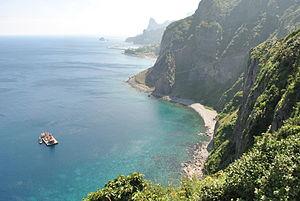
Ulleung-do est une île de Corée du Sud située dans la mer du Japon ou mer de l'Est. Les Japonais la connaissent sous les noms de Matsu Shima ou de Utsuryo To. Elle est aussi connue sous le nom de Dagelet pour les Européens, du nom de Joseph Lepaute Dagelet, scientifique français. C'est une île d'origine volcanique située à 120 km à l'est de la péninsule coréenne. Elle compte 10 000 habitants pour une superficie de 73,15 km² soit 137 hab/km². C'est un stratovolcan qui culmine à une altitude de 984 m au Seonginbong. L'île est composée essentiellement de trachyandésite. La dernière éruption majeure s'est produite il y a 9 350 ans, elle a atteint un indice d'explosivité de 6 et a déposé des éjectas jusqu'à Honshu à plus de 800 km de distance tout en formant une caldeira au sommet.